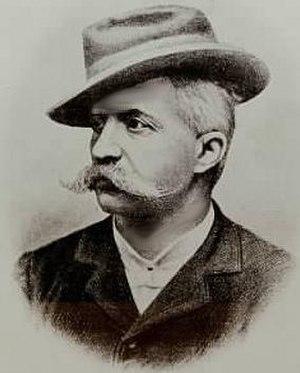
Les élections générales italiennes de 1897 ont eu lieu du 21 mars 1897 au 28 mars 1897.
Les élections générales italiennes de 1886 ont eu lieu du 23 mai 1886 au 30 mai 1886.
L’Extrême gauche historique ou encore Extrême radical ou simplement Extrême-gauche est un mouvement politique italien post-risorgimental qualifié d'historique pour la distinguer des partis et des mouvements de masse qui se sont affirmés au cours du XXᵉ siècle. Son nom est une analogie avec la Gauche historique et la Droite historique.
Les élections générales italiennes de 1890 ont eu lieu du 23 novembre 1890 au 30 novembre 1890.